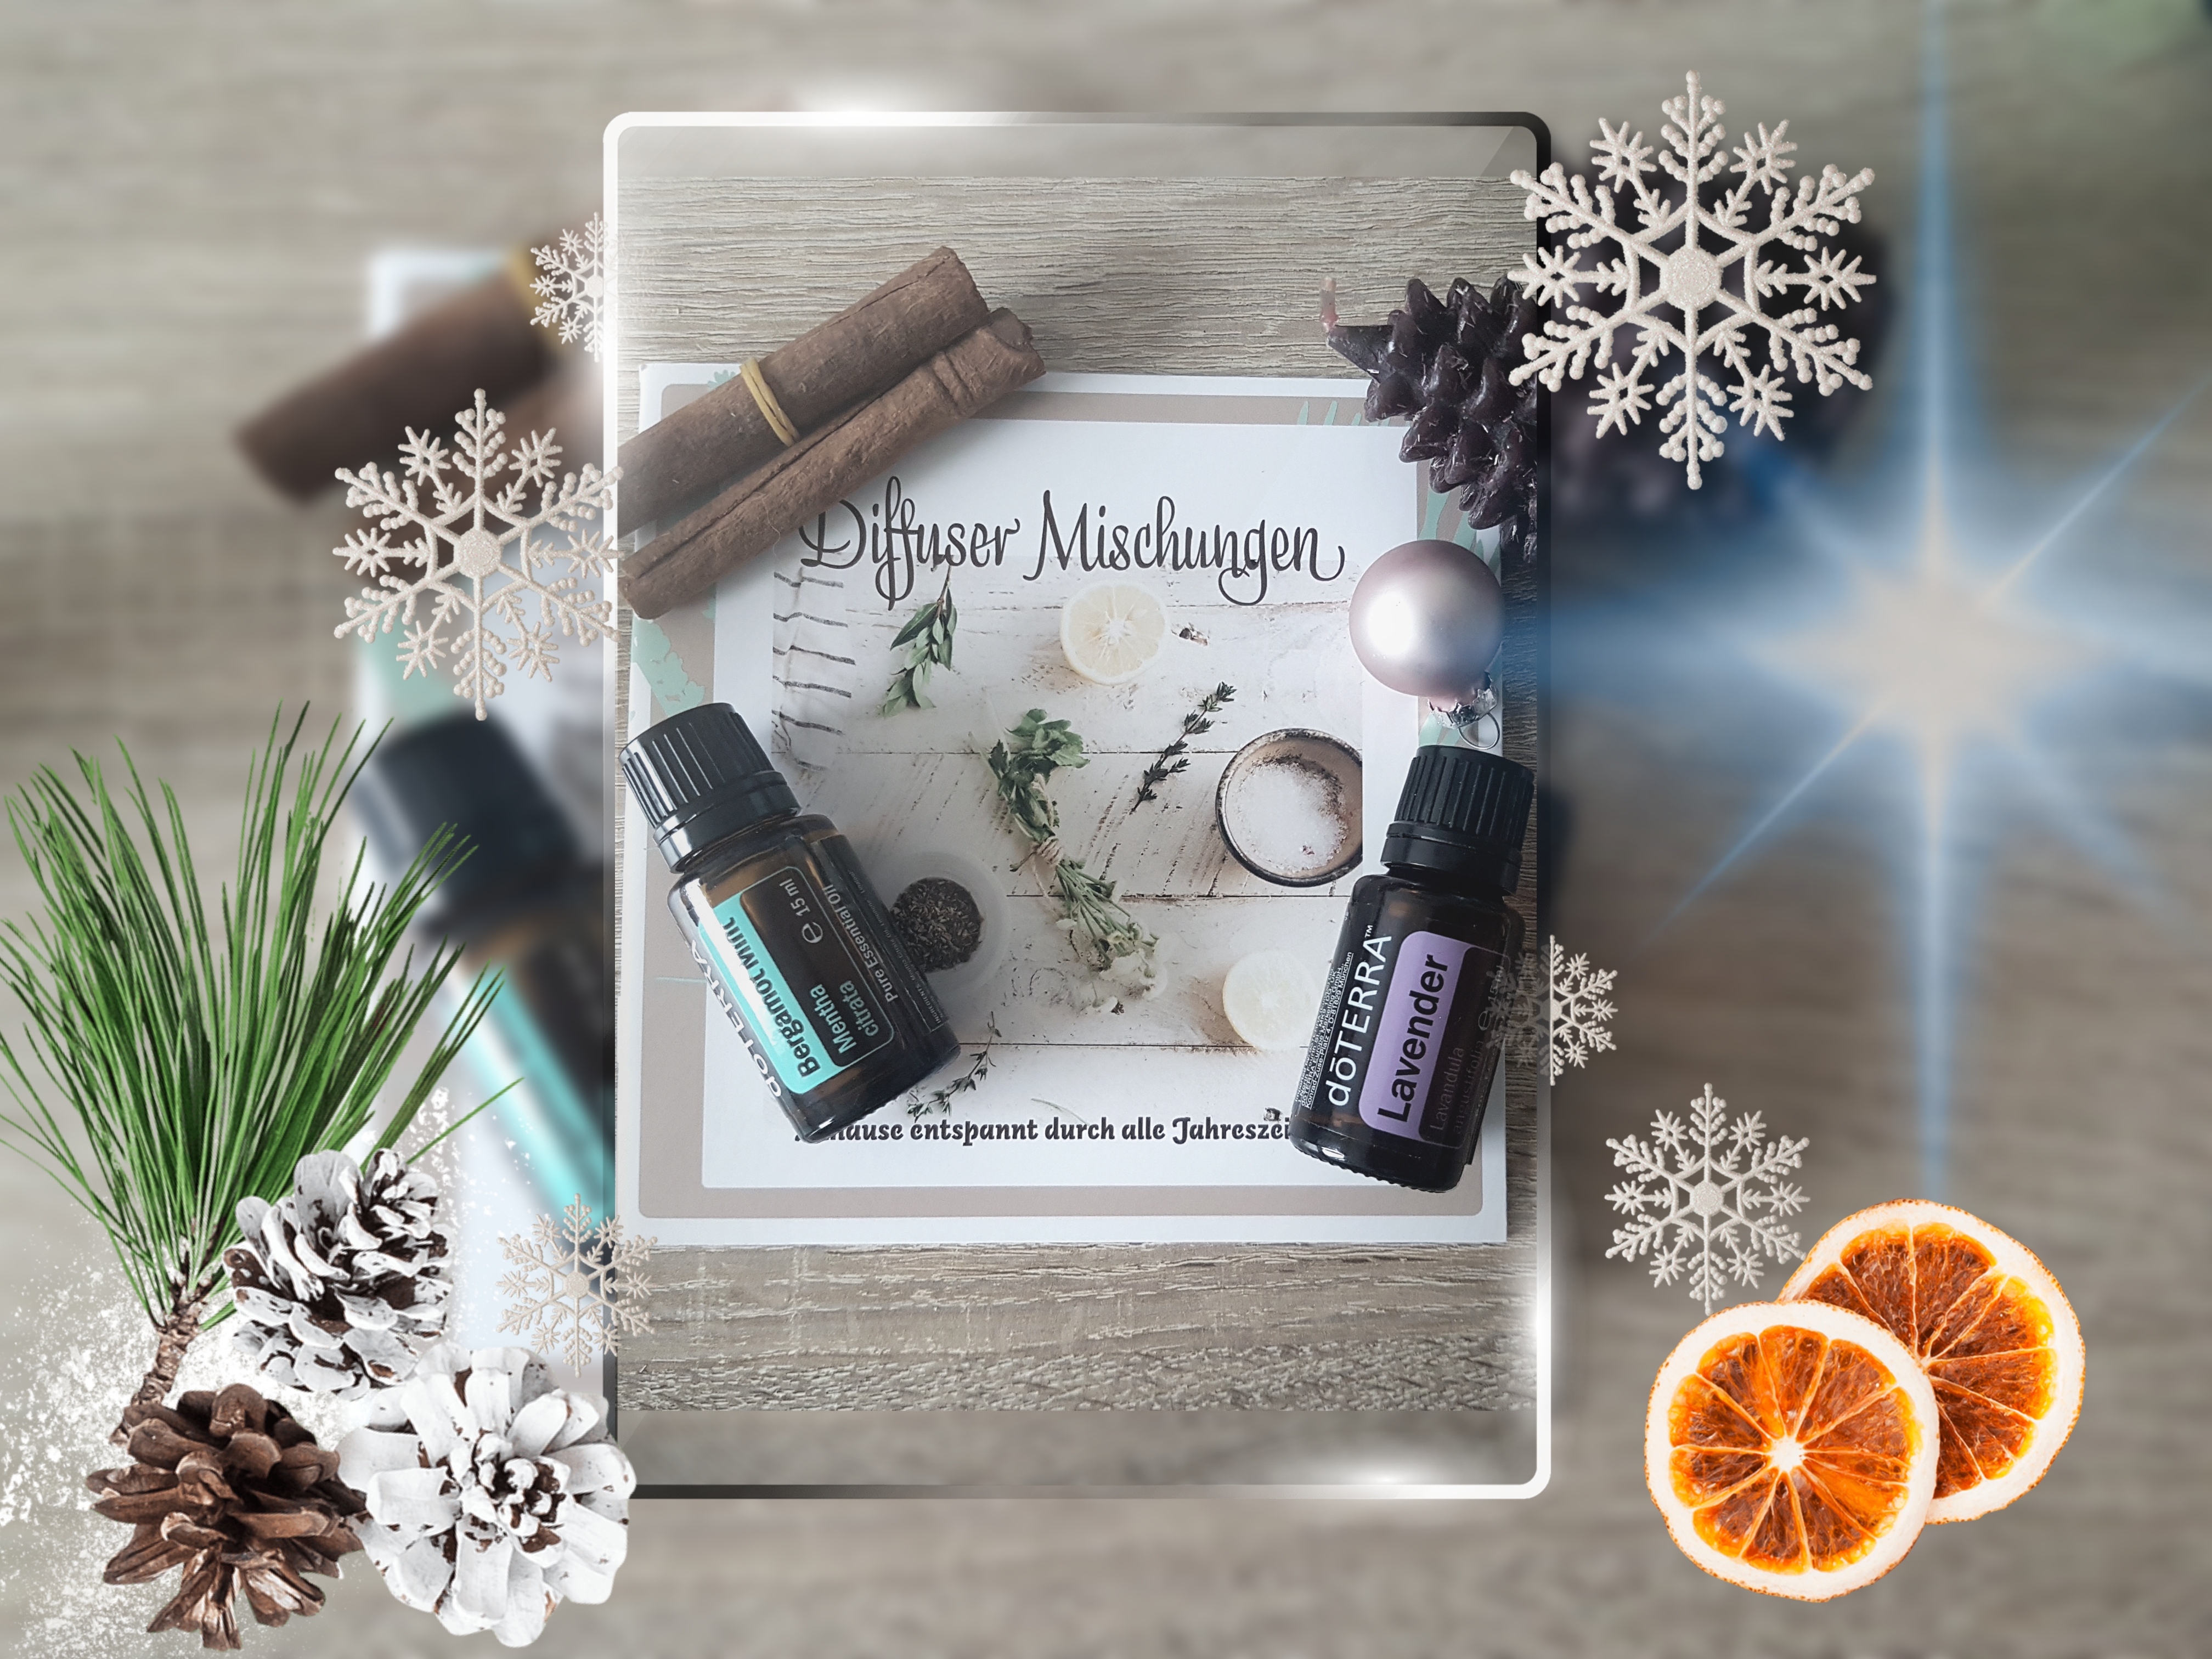
christmas, oil, doterra, lavender, product, tire, cosmetics, rectangle, font, liquid, fruit, eyelash, citrus, perfume, jewellery, event, ornament, fashion accessory, flower arranging, personal care, glitter, twig, interior design, floral design, ingredient, clementine, circle, metal, box, still life photography, citric acid, cut flowers, pattern, brand, glass bottle, tableware, pine, christmas decoration